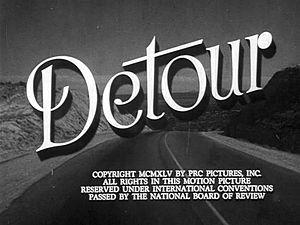
Détour est un film noir réalisé par Edgar George Ulmer, produit aux États-Unis et sorti en 1945.